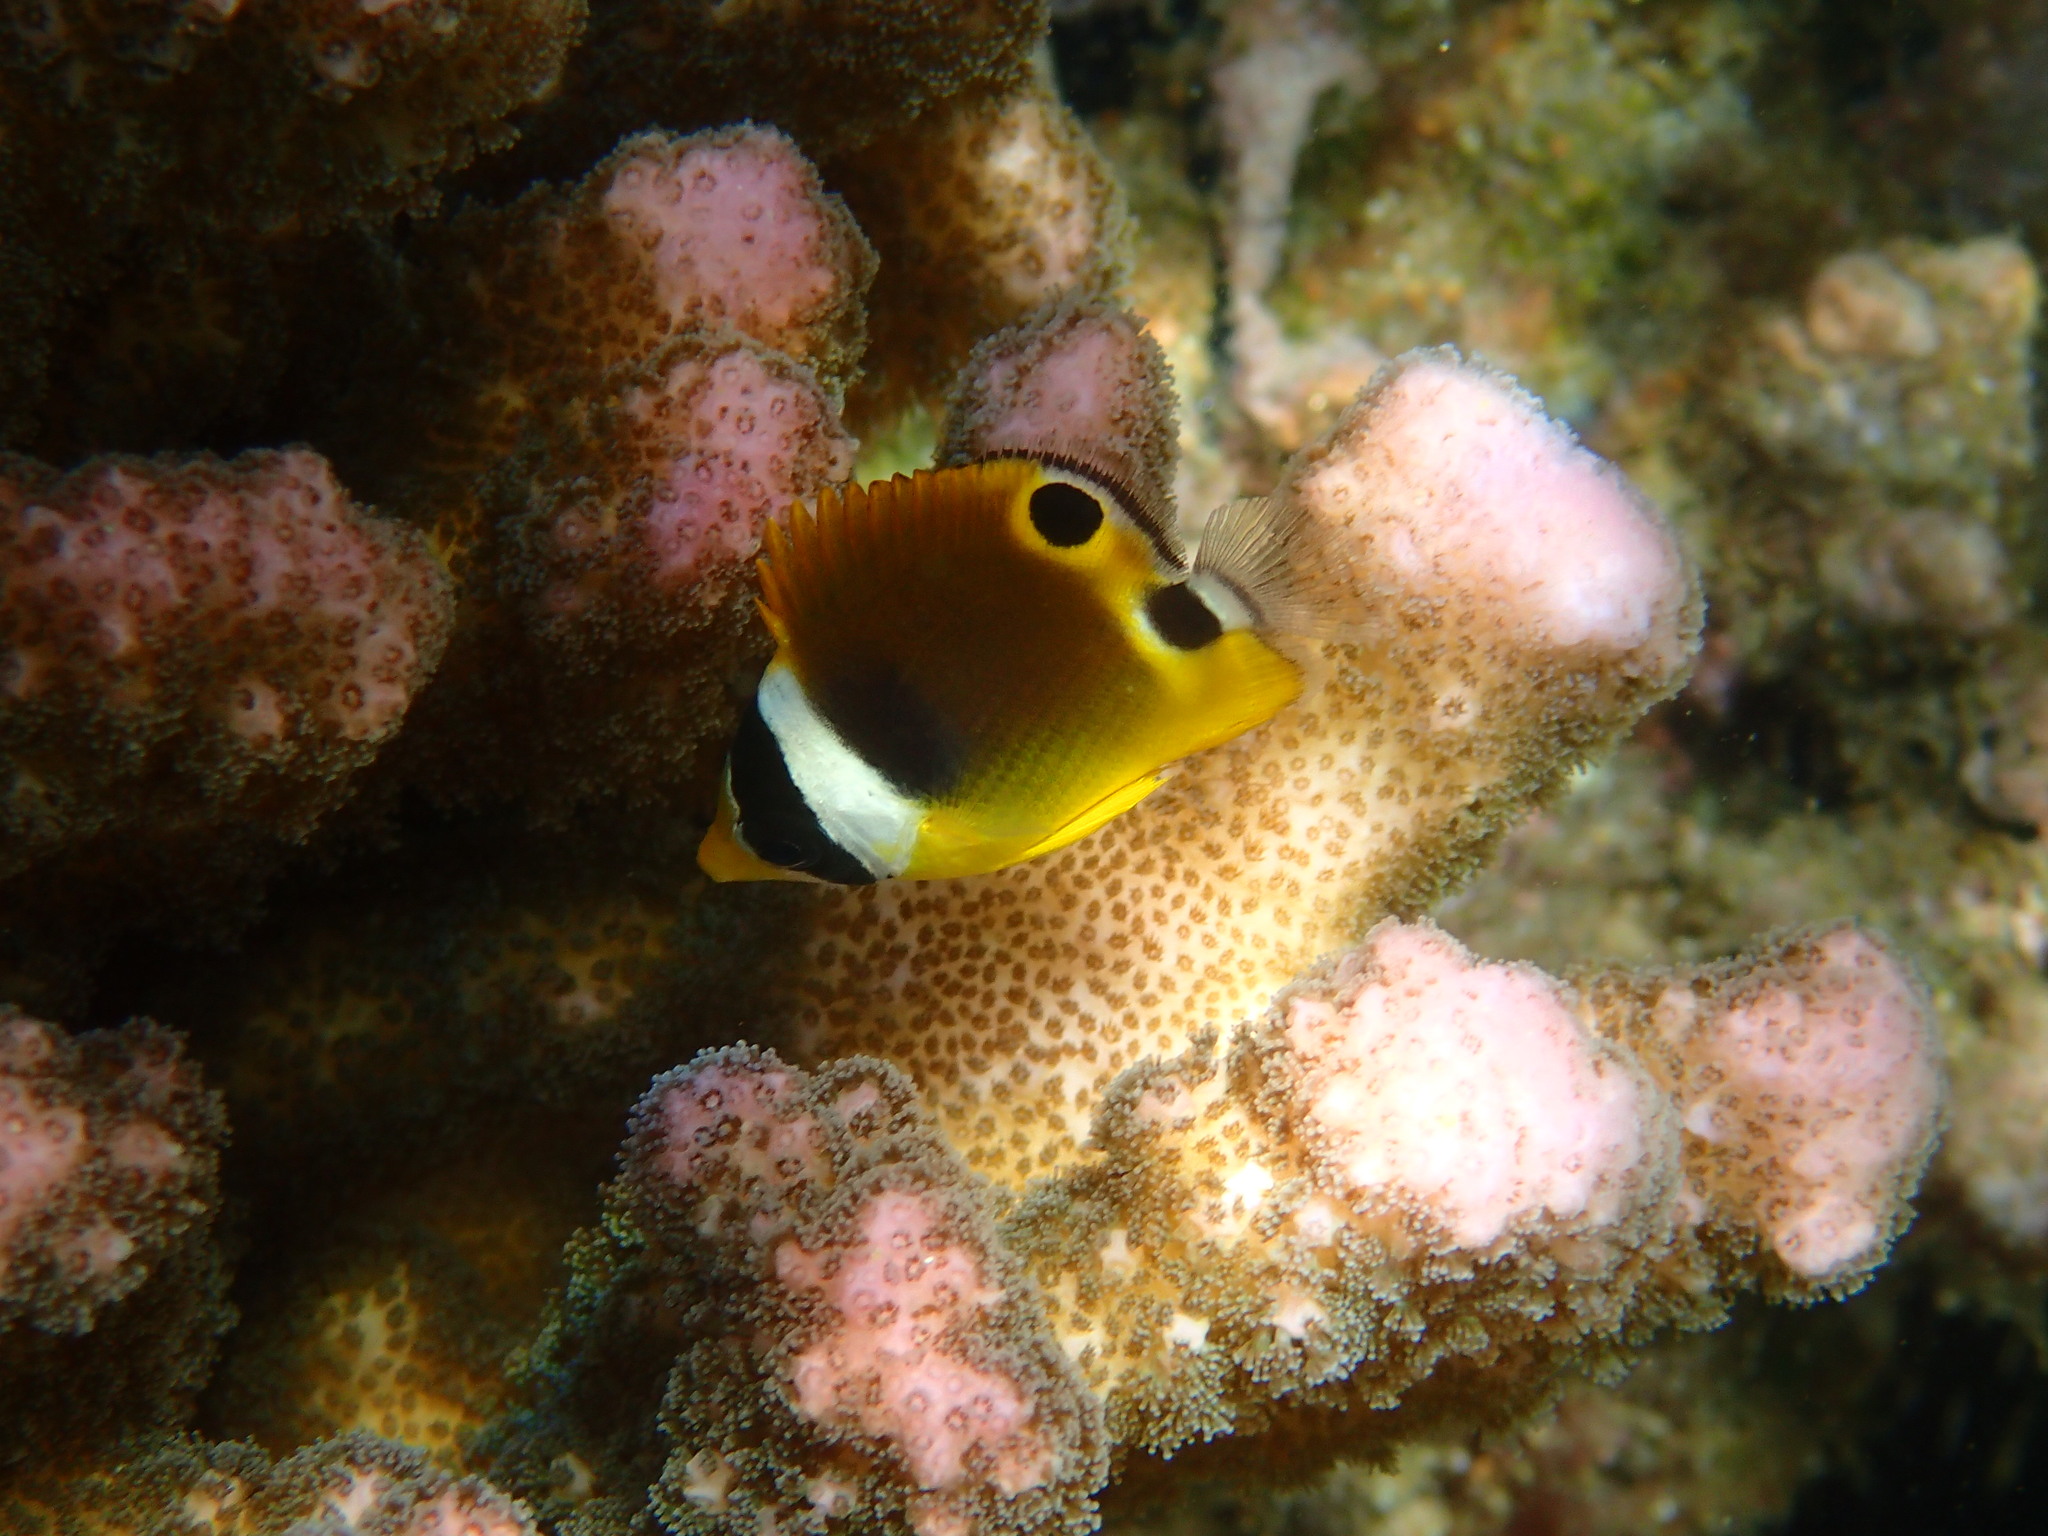
Chaetodon lunula (Raccoon Butterflyfish)